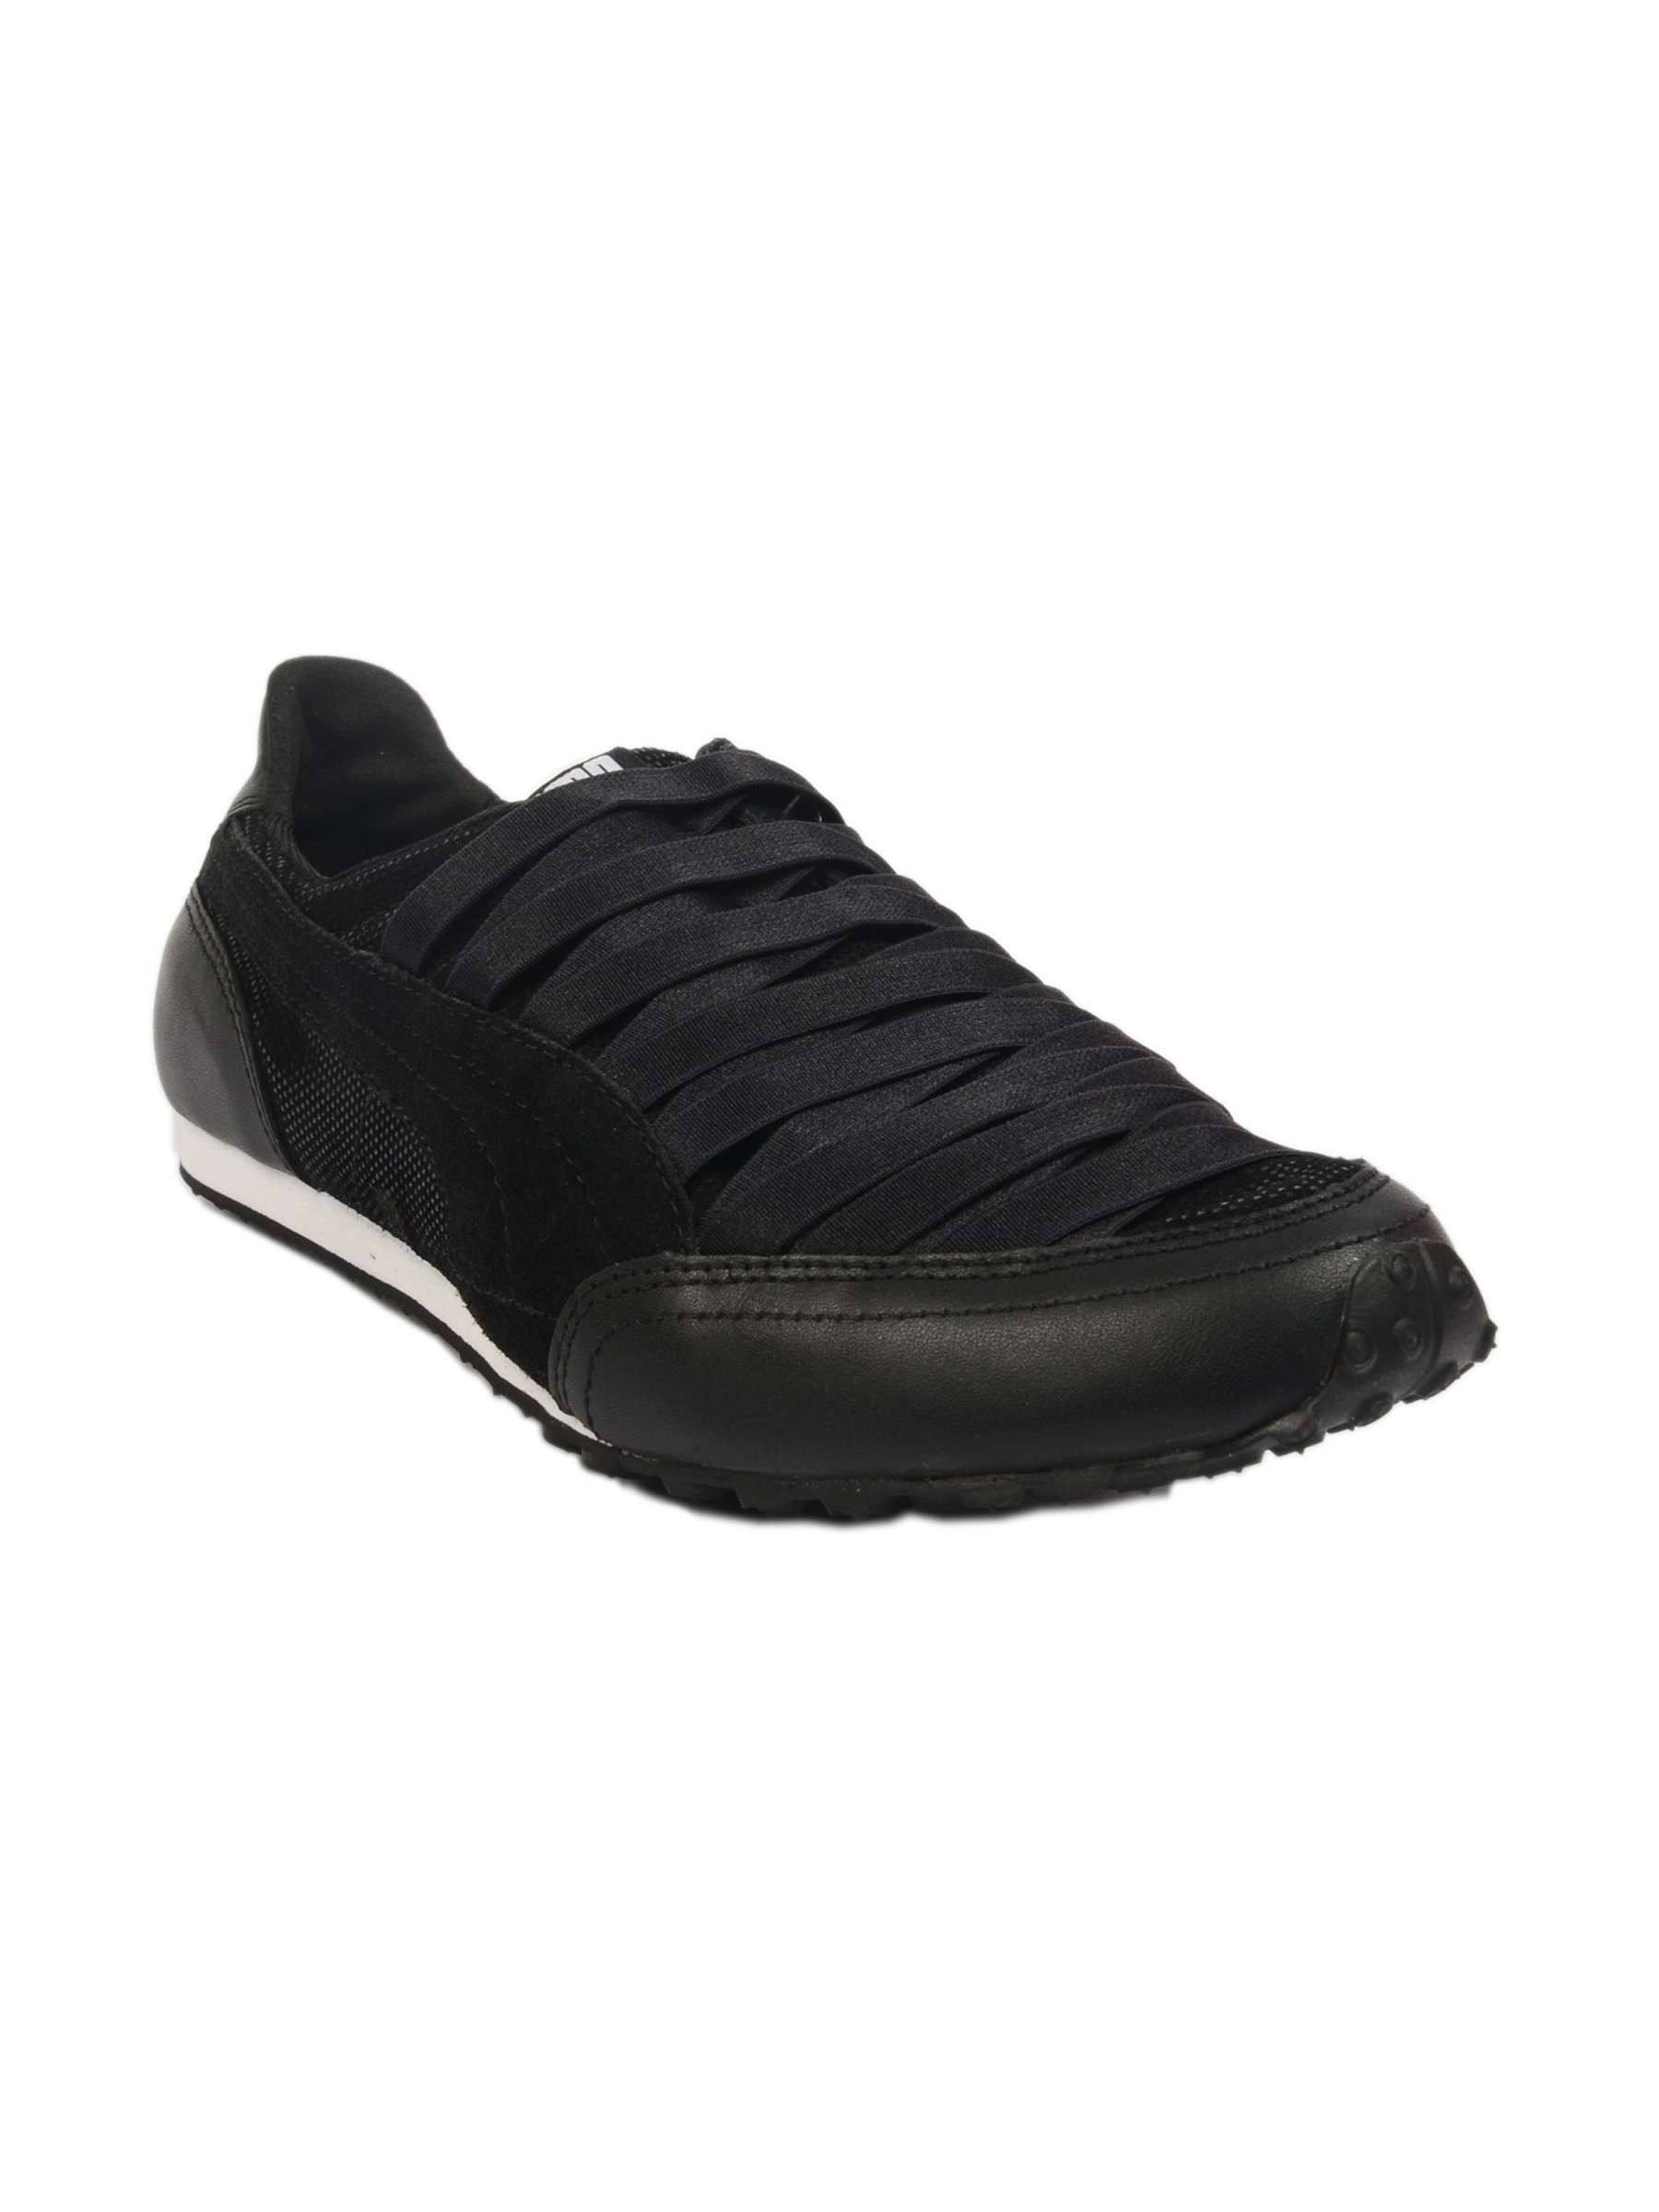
Puma Women Imani Shimmer Black Casual Shoes
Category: Footwear / Shoes / Casual Shoes
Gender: Women
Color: Black
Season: Fall 2011
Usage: Casual